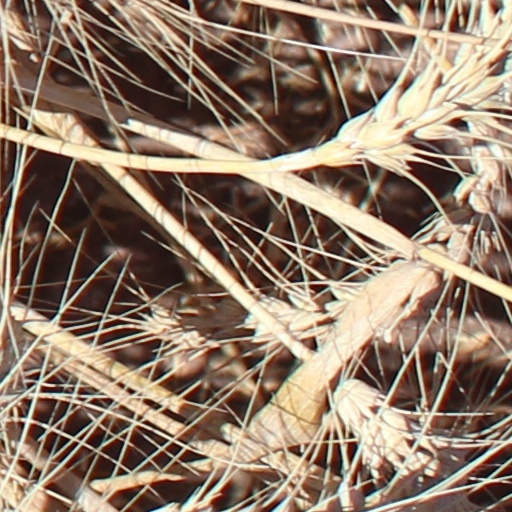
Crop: wheat